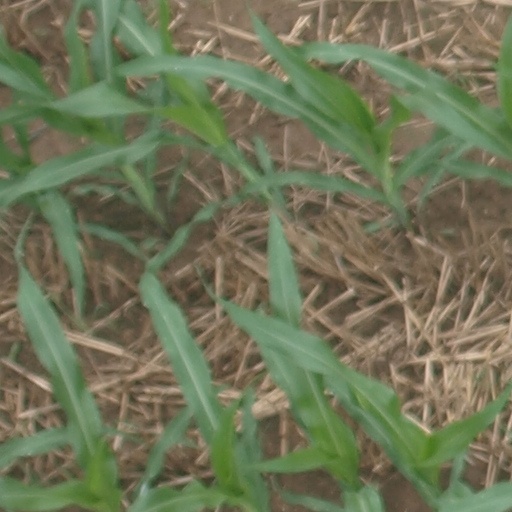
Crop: maize; corn